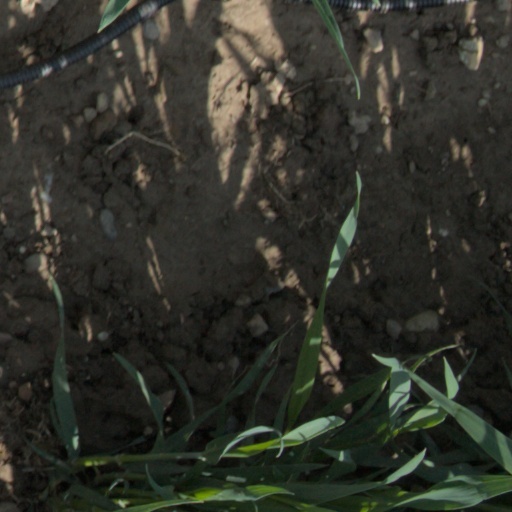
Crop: wheat